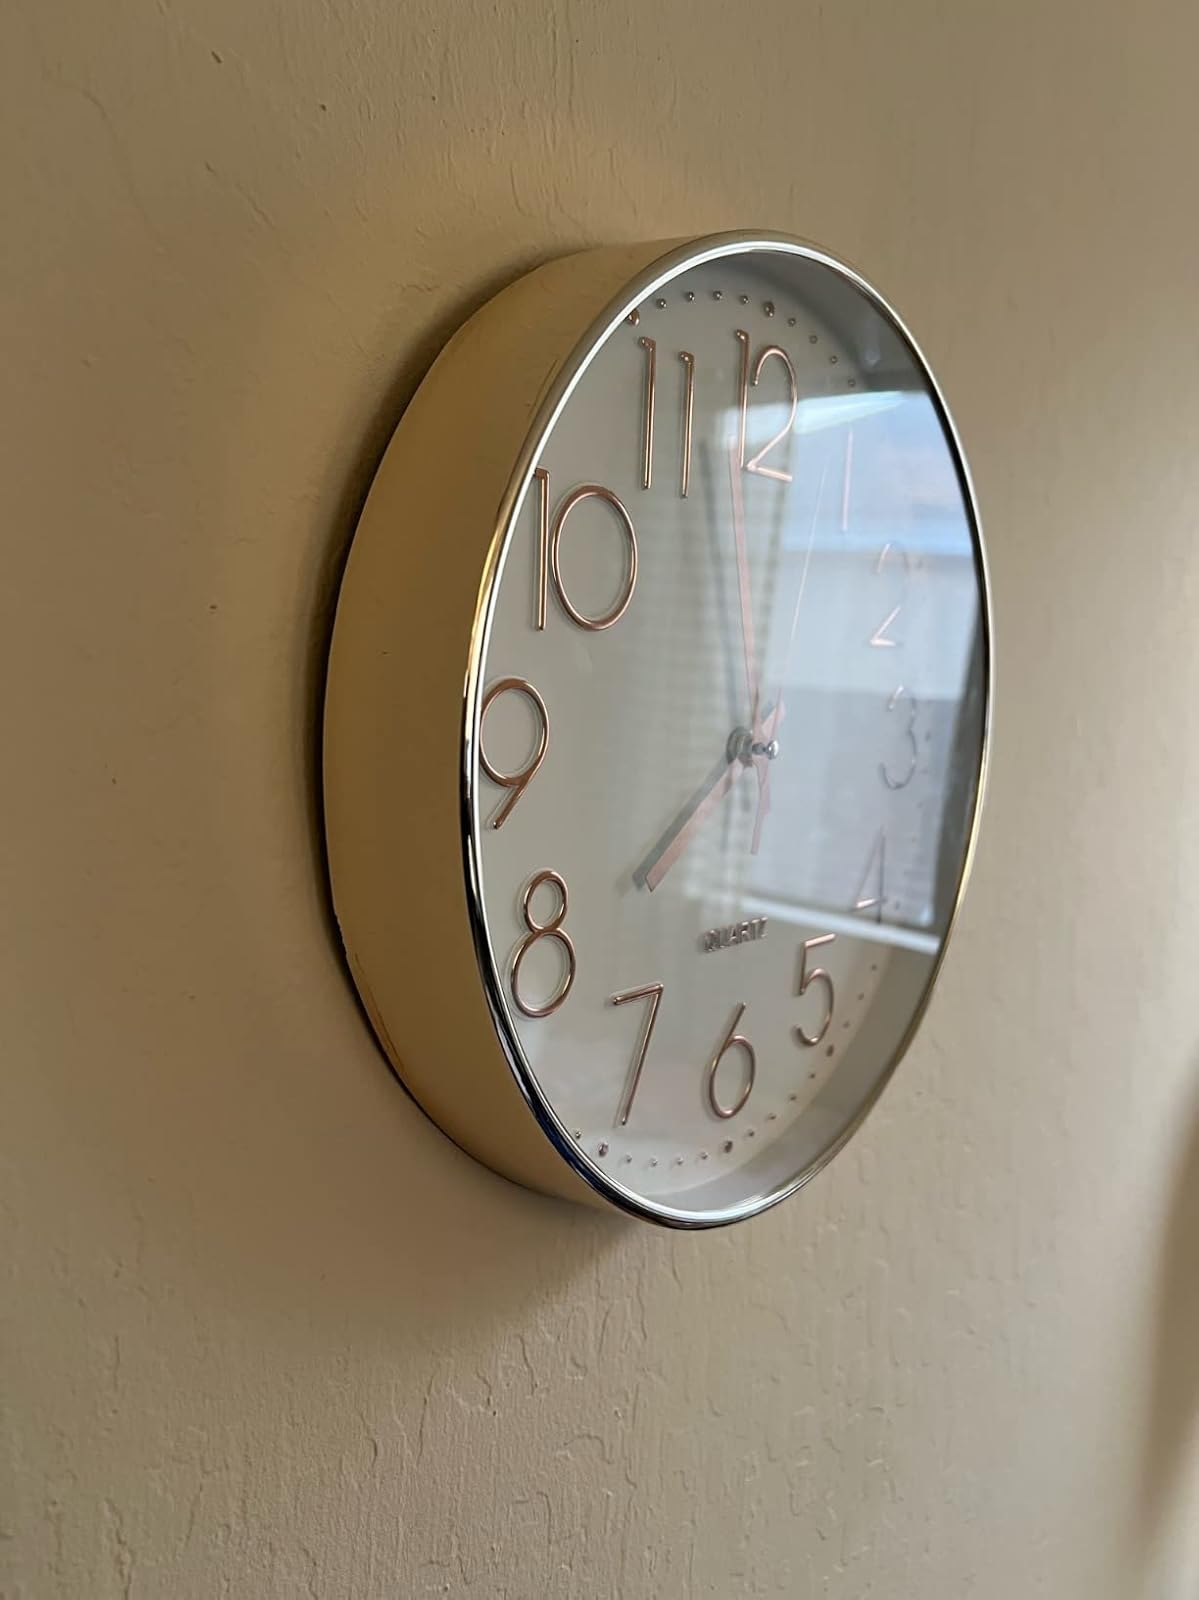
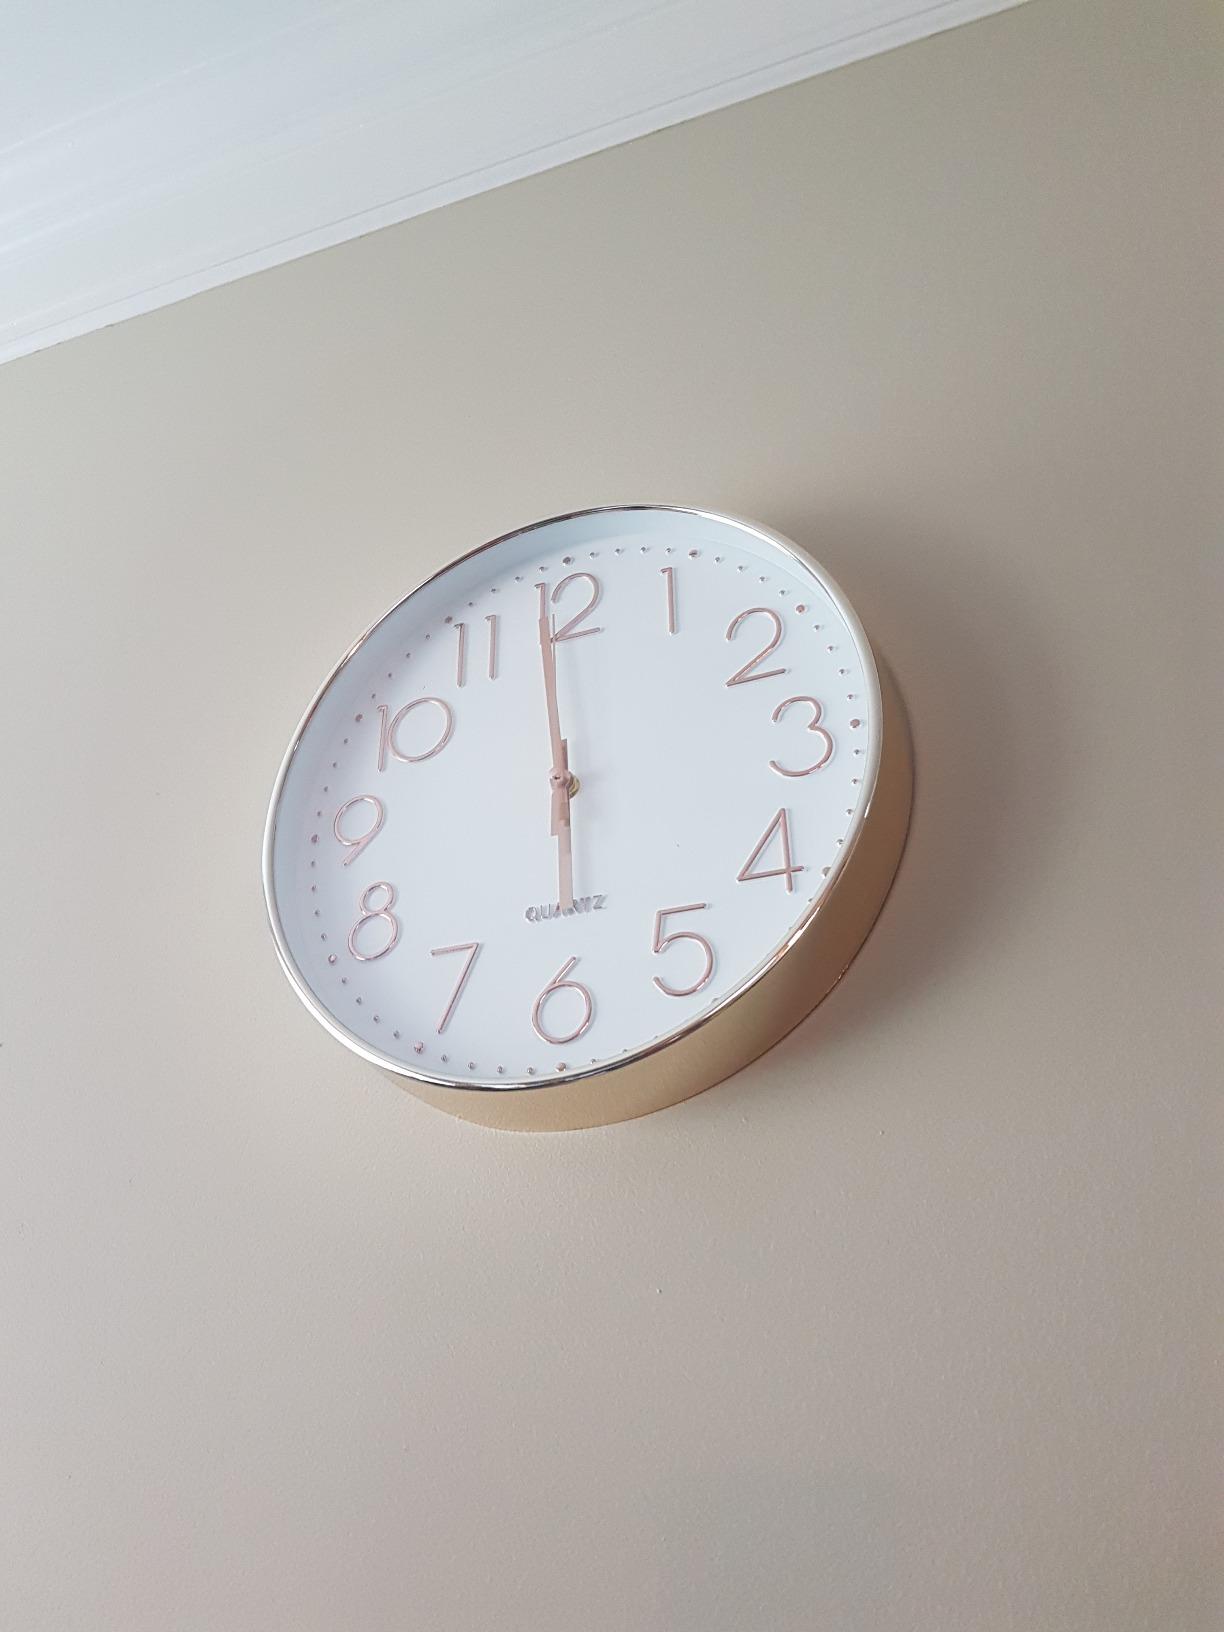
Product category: clock
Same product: yes